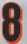
Number: 8